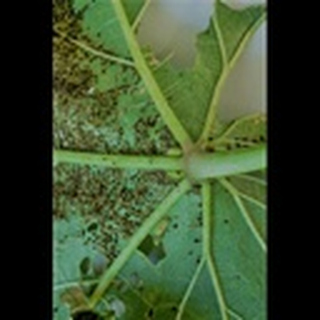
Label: cotton_aphids